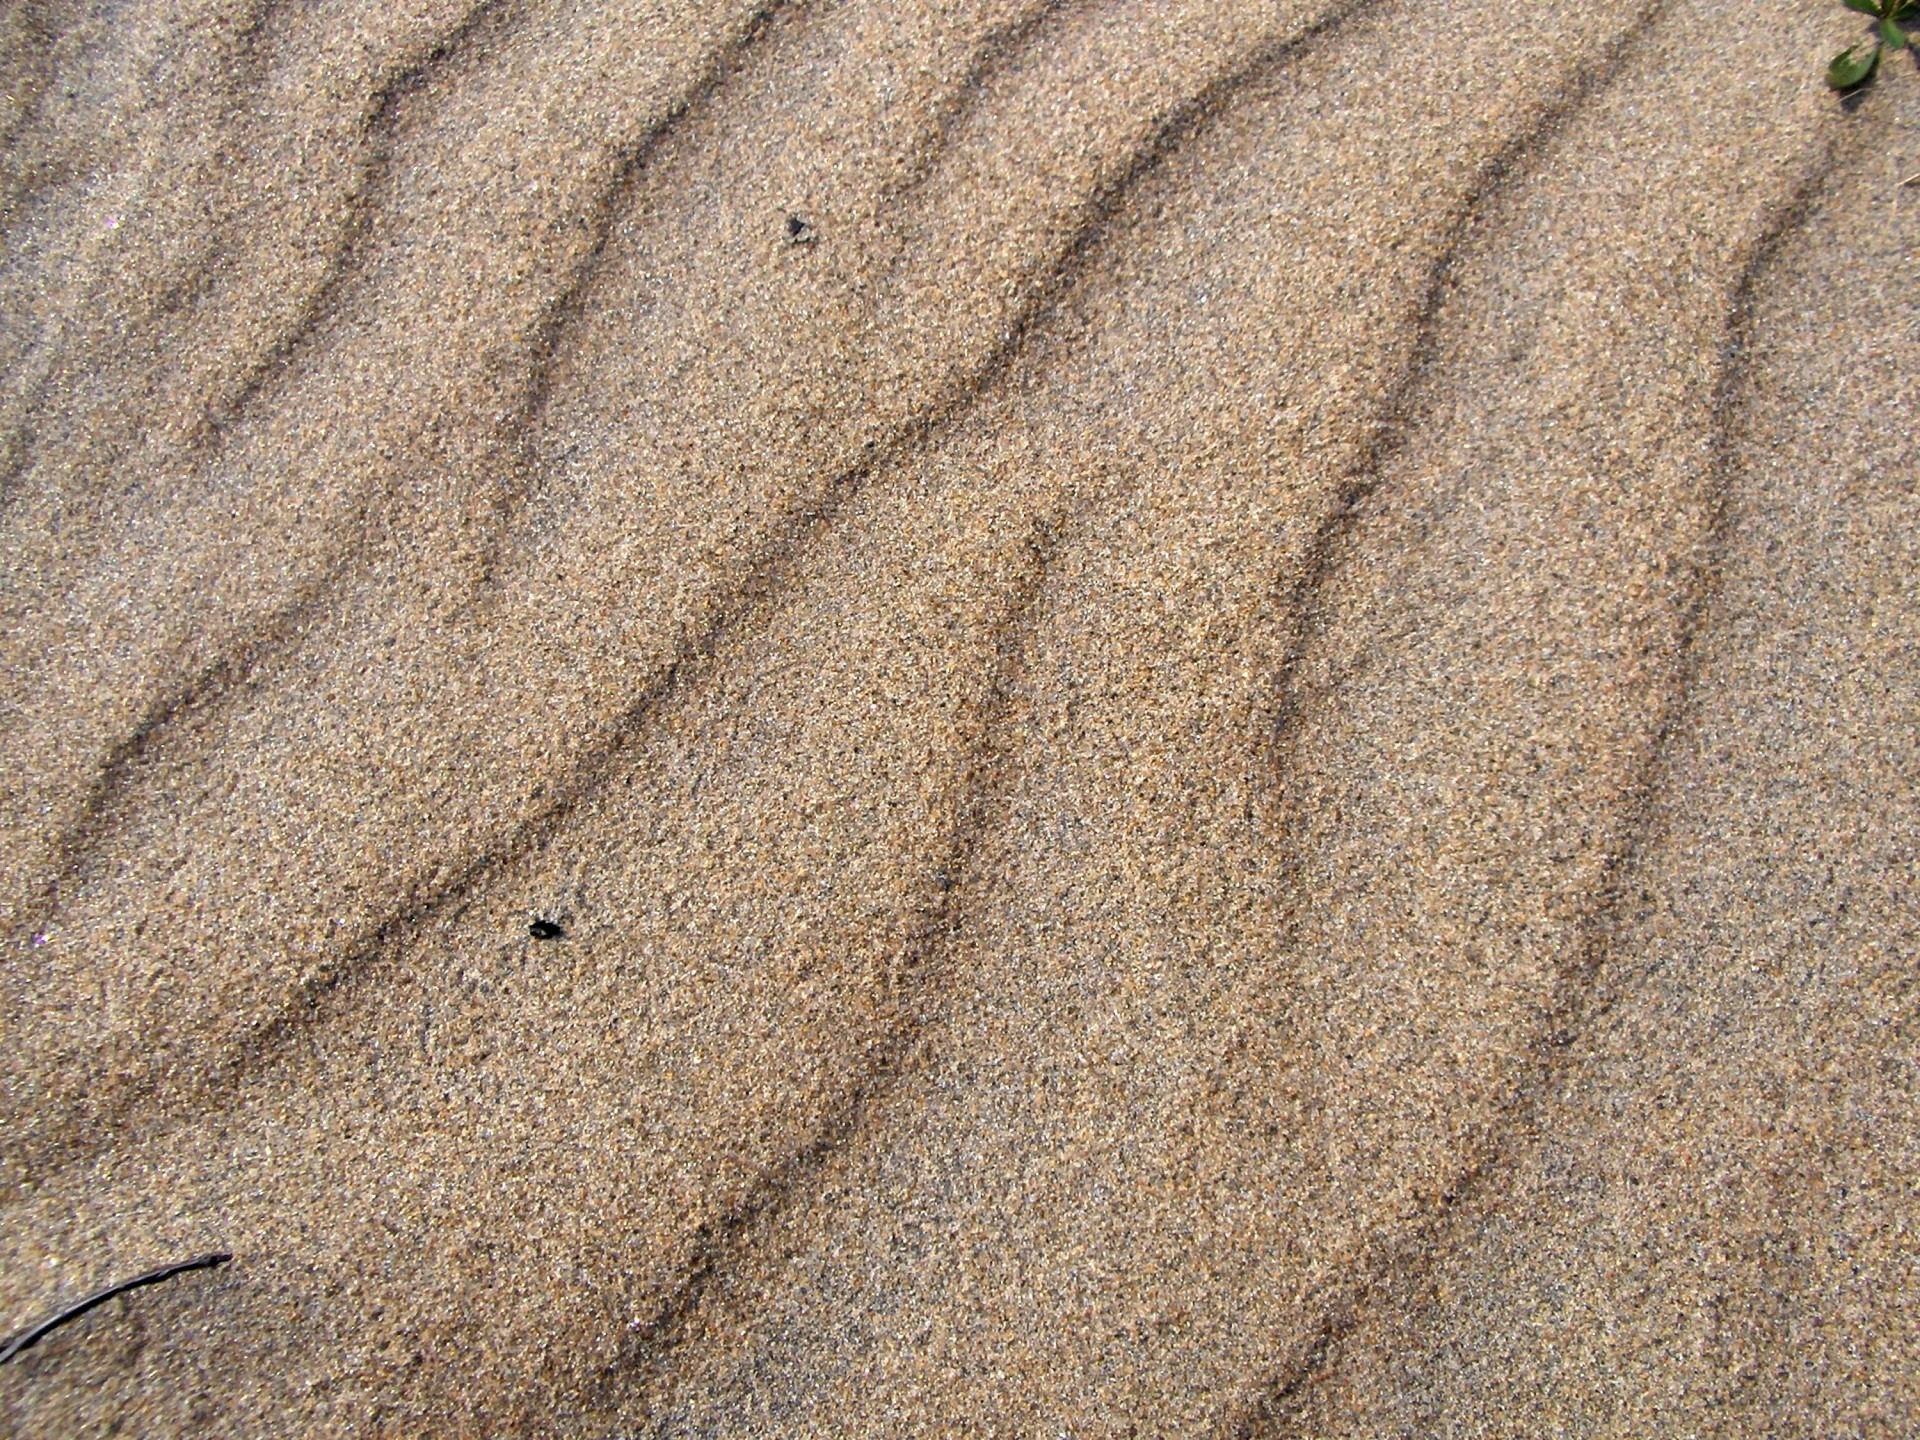
sand, rock, light, wood, texture, floor, coastal, asphalt, brown, soil, material, plain, sandy, waves, geology, tiny, beaches, grounds, patterns, backgrounds, lands, particles, flooring, road surface, grass family, abstracts